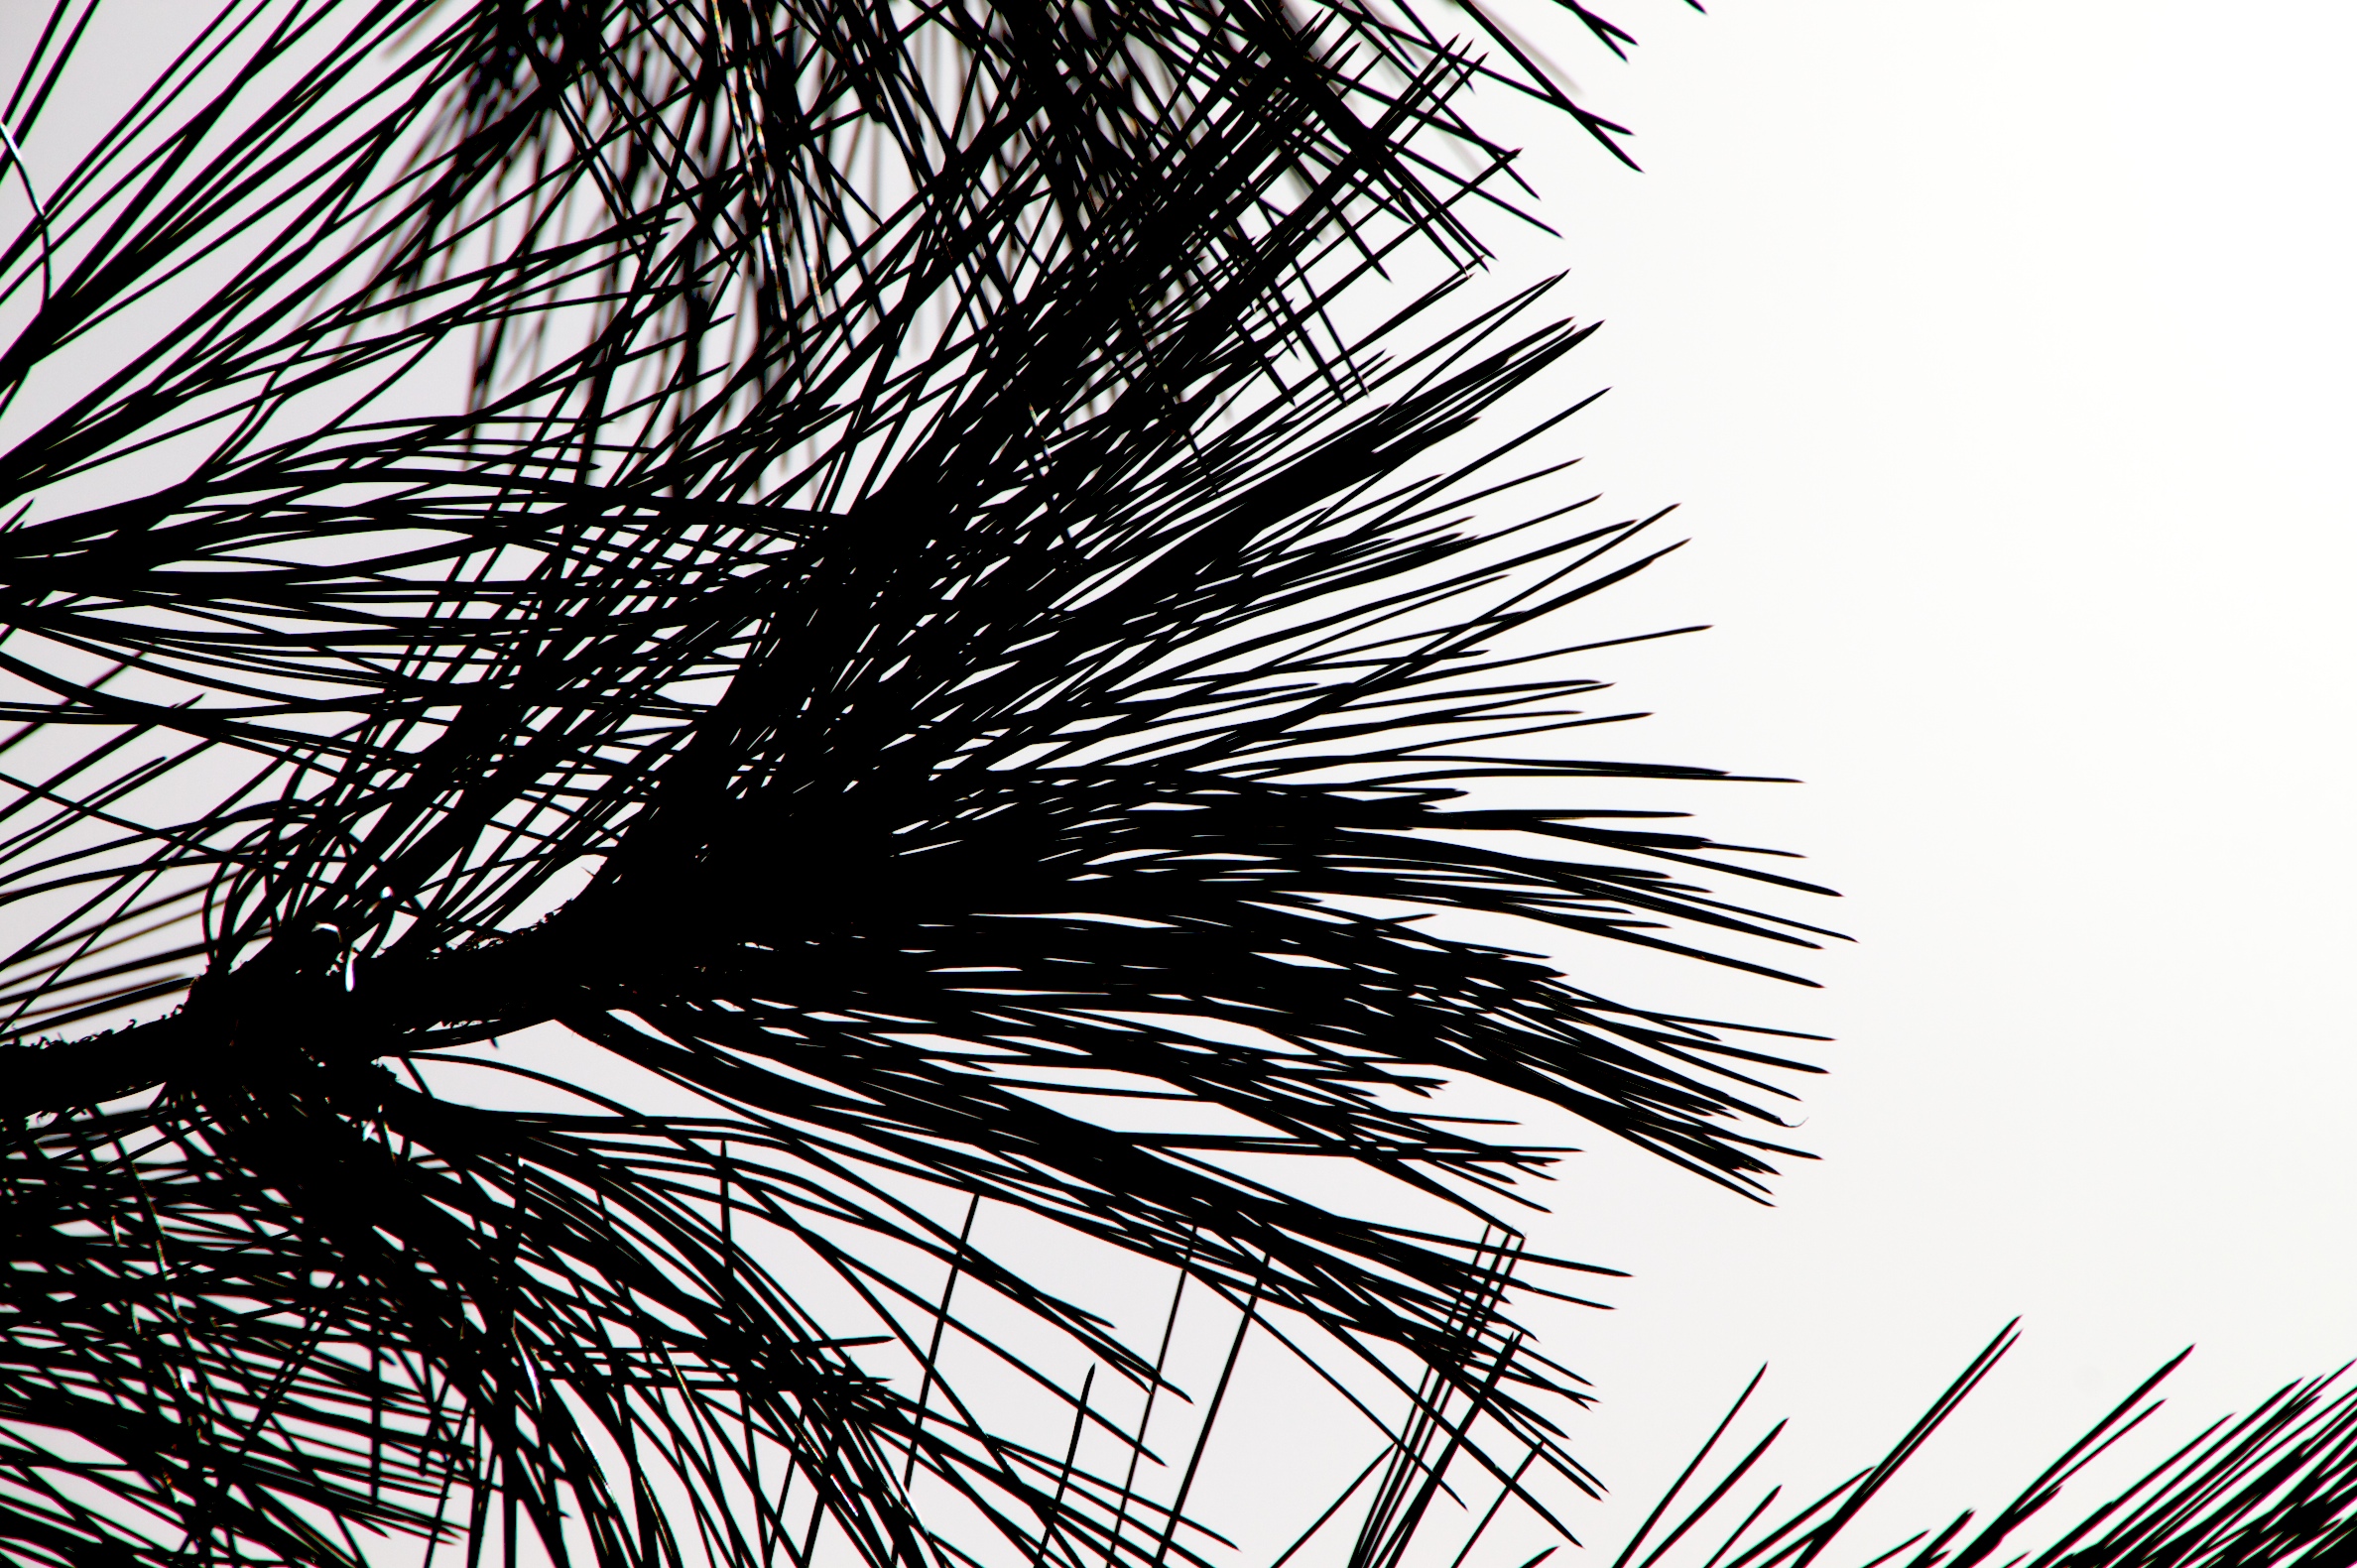
tree, grass, branch, black and white, plant, sunlight, leaf, flower, line, monochrome, close up, flowering plant, monochrome photography, grass family, woody plant, land plant, arecales, palm family